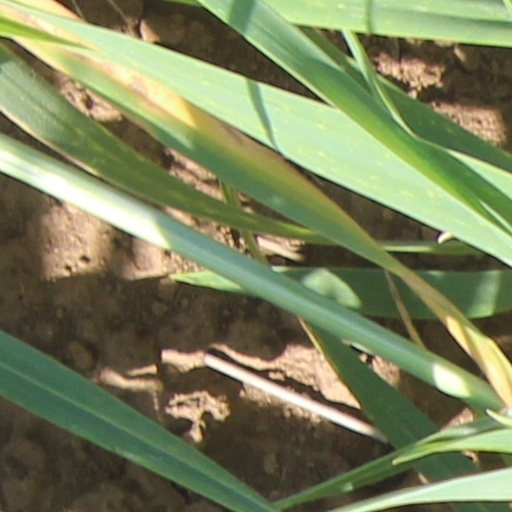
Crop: wheat